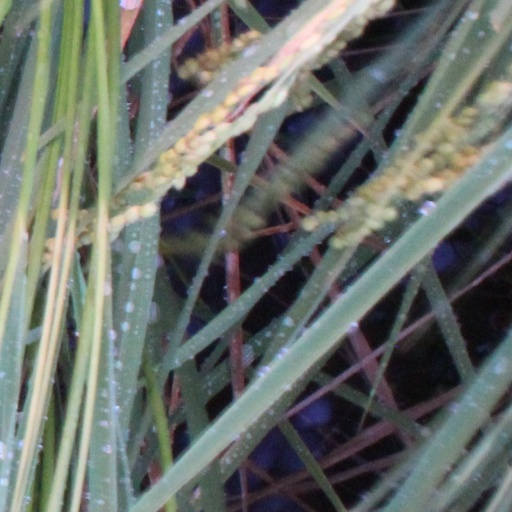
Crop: rice